Battle of Arara

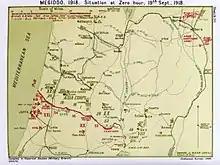
Falls Sketch Map 30 Megiddo Zero Hour 19 September 1918

The 19th Division (von Oppen Group) was attacked by the British 54th (East Anglian) Division which pushed forward as the pivot for the infantry advance across the coastal plain of Sharon. The 19th Division (Asia Corps) was shelled heavily and subjected to infantry assaults which resulted in both of von Oppen's divisions; the 19th and 16th Divisions retreating intact.